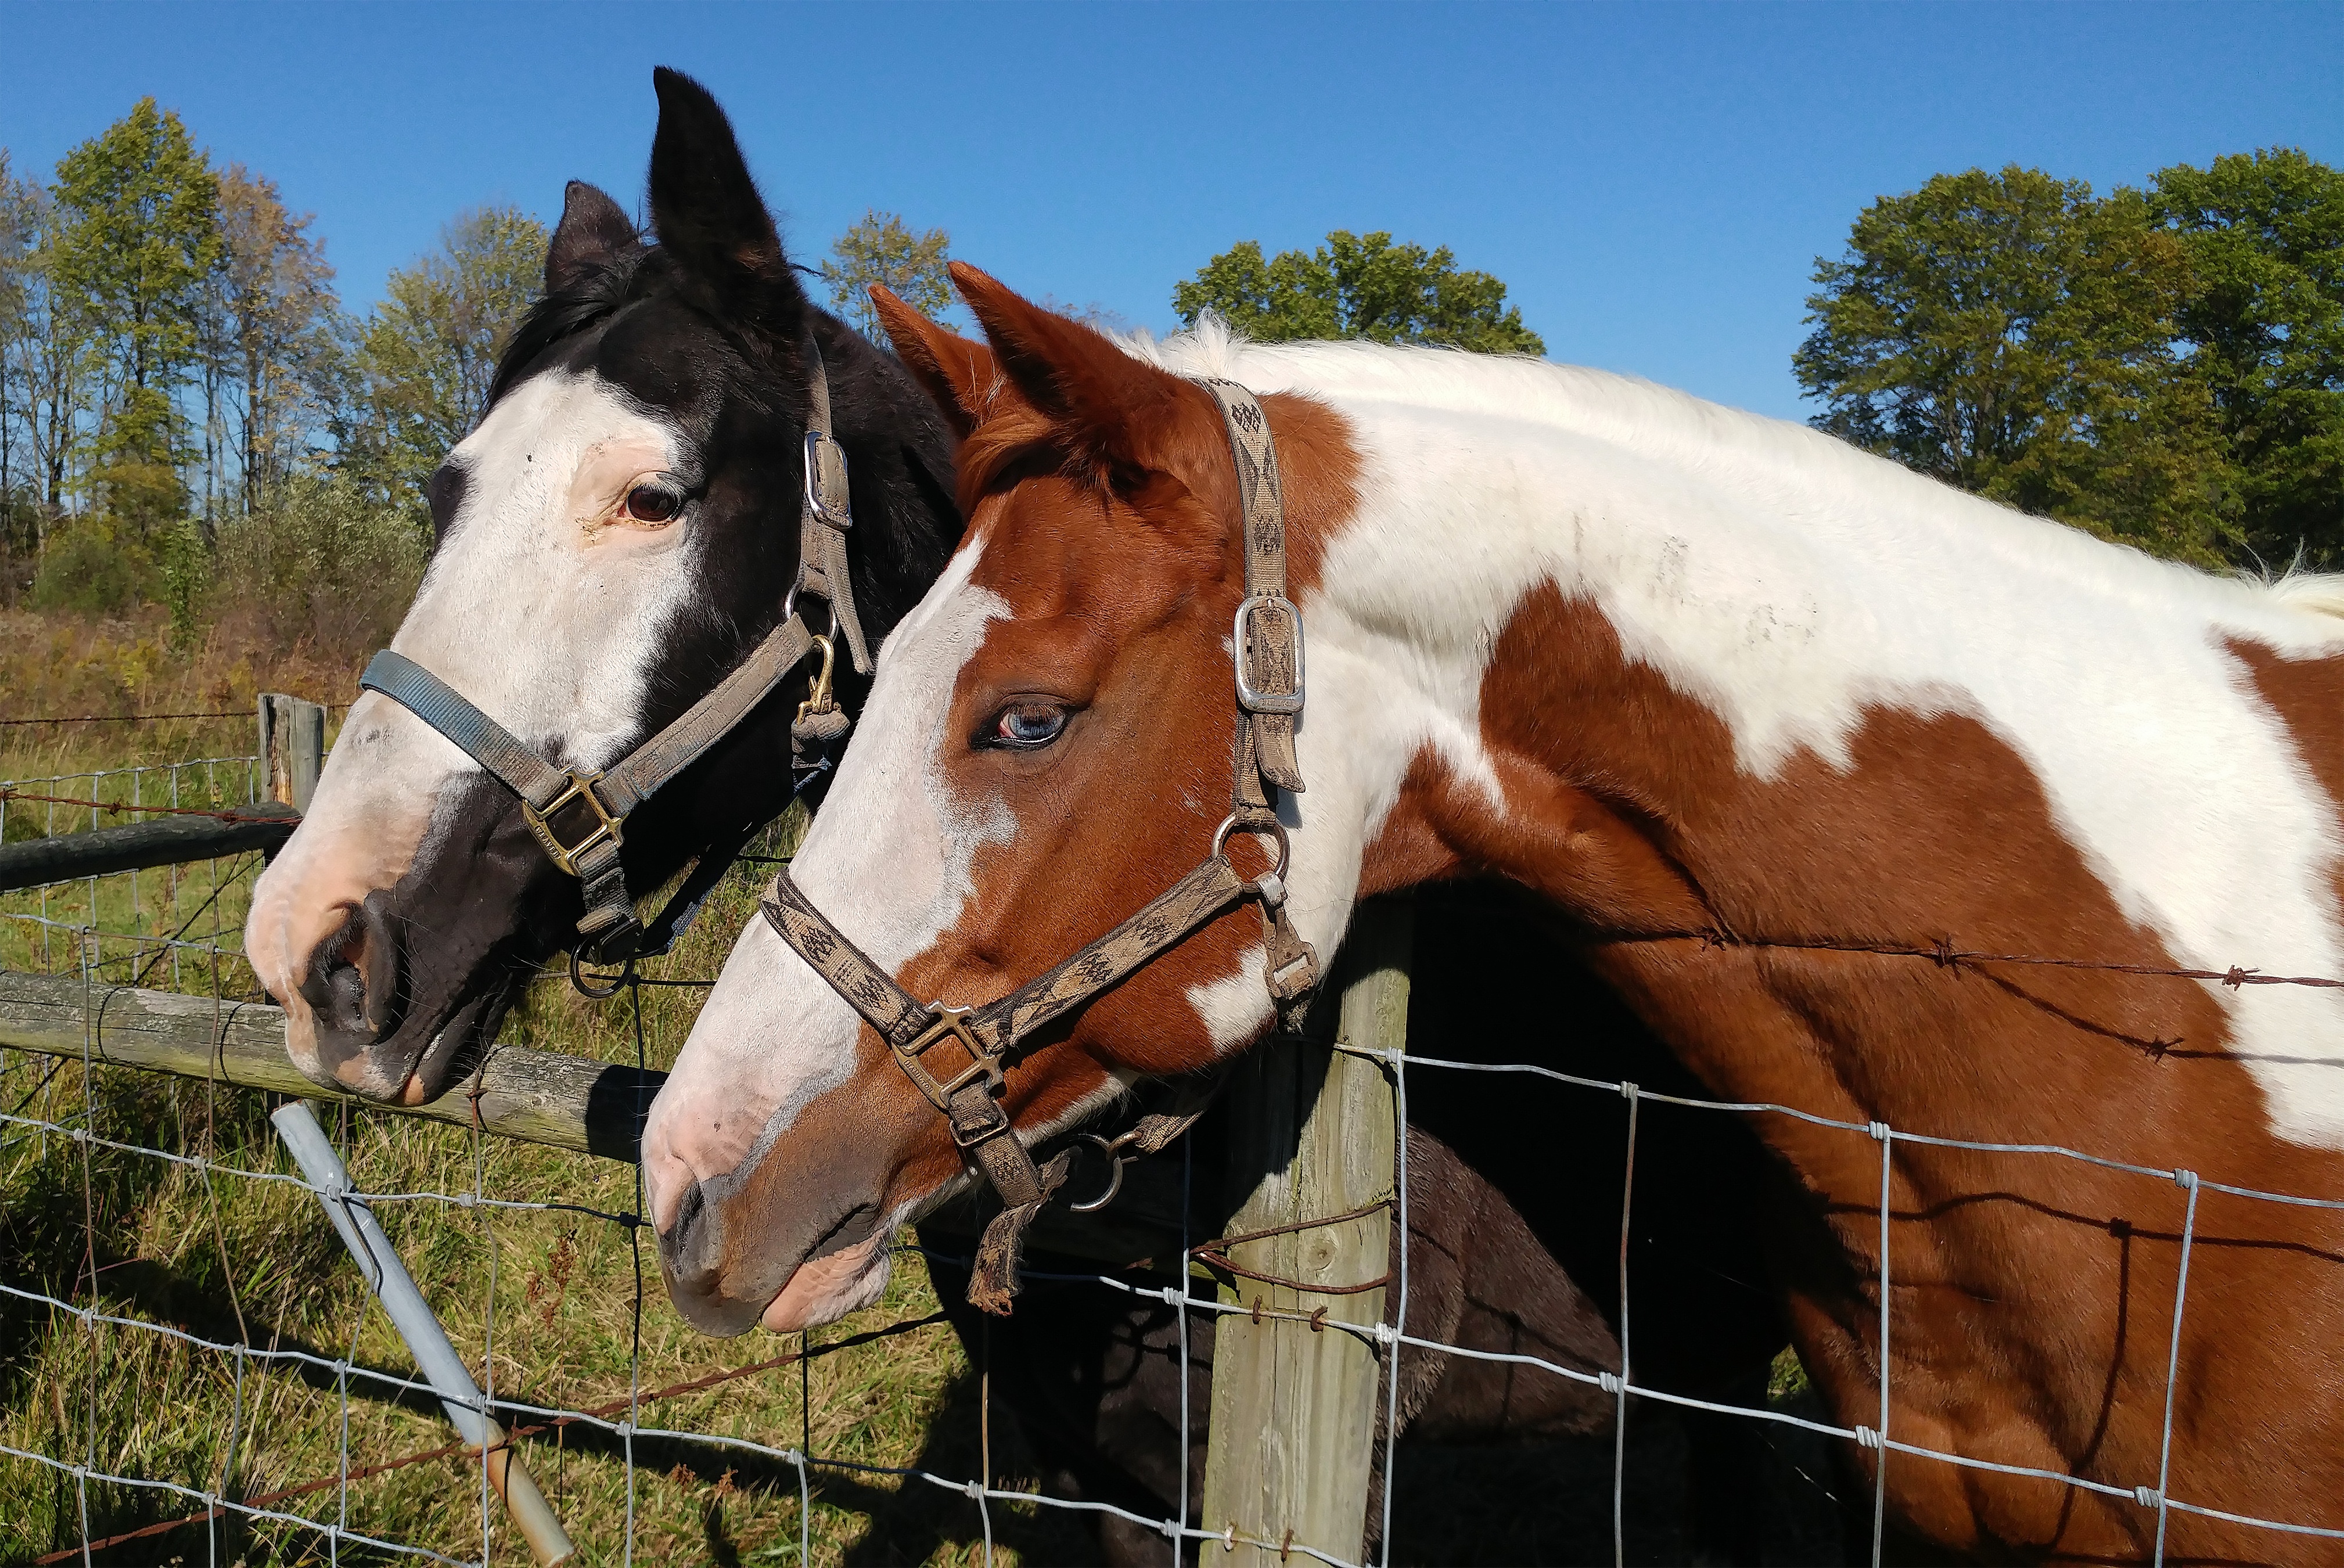
nature, outdoor, white, farm, animal, country, wildlife, rural, portrait, pasture, livestock, ranch, horse, brown, rein, mammal, stallion, mane, two, friendship, black, equestrian, bridle, equine, harness, mare, domestic, chestnut, halter, pack animal, equus ferus caballus, horse like mammal, mustang horse, horse harness